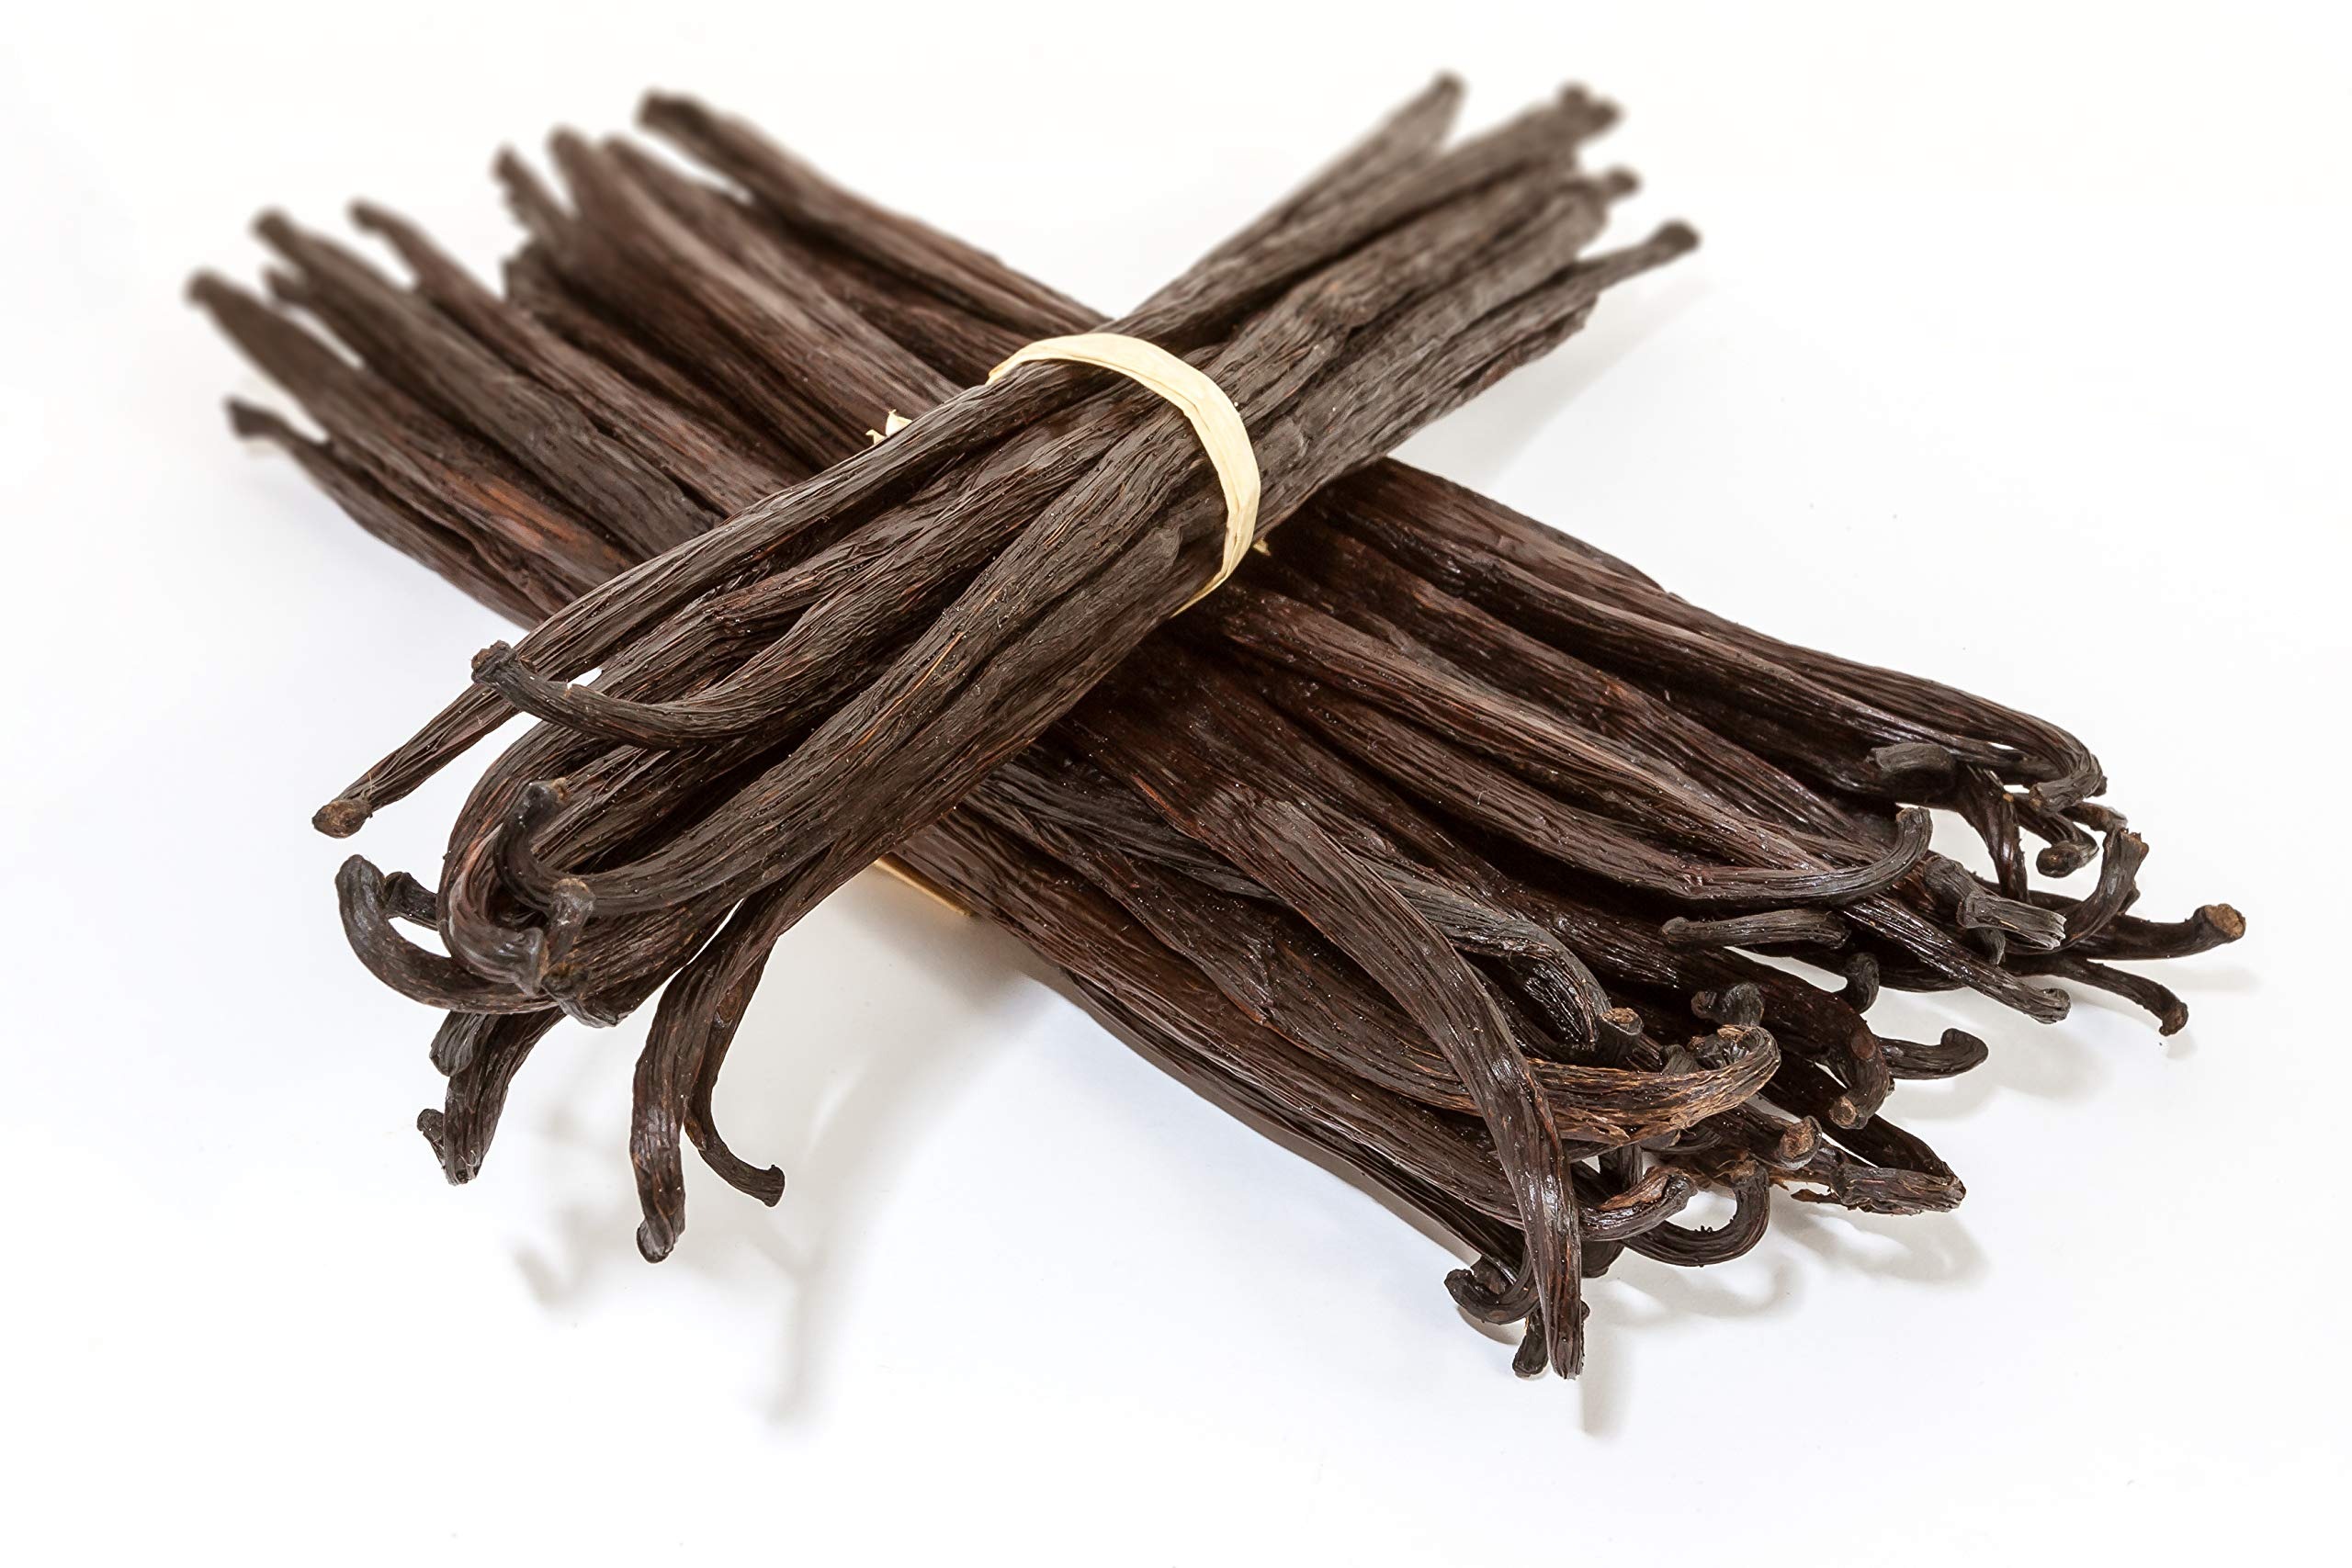
Item Name: Sri Lankan Vanilla Beans Whole Grade A Vanilla Pods for Homemade Vanilla Extract, Baking, Ice Cream, Flavoring, & Vanilla Powder (50 Pack)
Bullet Point 1: Fresh Gourmet Sri Lanka Vanilla Beans from Late 2024 - 2025 Crop Suistainably Sourced From Local Farmers at Fair Market Prices
Bullet Point 2: Length is ~ 5 - 7 Inches (Approximately 15-17 cm) with an average moisture content of 33% meaning these beans are soft, pliable, and filled with millions of tiny vanilla seeds.
Bullet Point 3: Flavor Profile: Sri Lankan vanilla beans are grown and cured in a higher altitude climate giving them their distinctive appearance. This results in an smooth and silky aroma with a earthy ambiance for the perfect balance.
Bullet Point 4: Uses: Vanilla beans can be used in a variety of recipes as flavoring or ingredients and other uses such as homemade vanilla extract, baking, cooking, and brewing
Bullet Point 5: Our triple inspection process ensures only the highest quality beans are sent out by checking the size, smell, aroma, and appearance before packaging in our commercial vacuum sealers.
Product Description: Sri Lanka Vanilla Beans Gourmet
Value: 1.0
Unit: Count

Price: 69.99